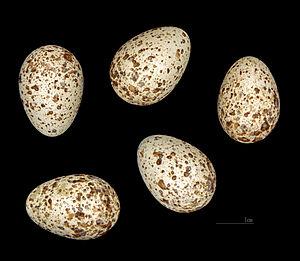
L'Alouette calandre est une des espèces d'alouettes vivant dans les pays méditerranéens tempérés chauds et, à l'est, en Turquie, dans le Nord de l'Iran et en Russie méridionale. Comme toutes les alouettes, elle appartient à la famille des Alaudidae.